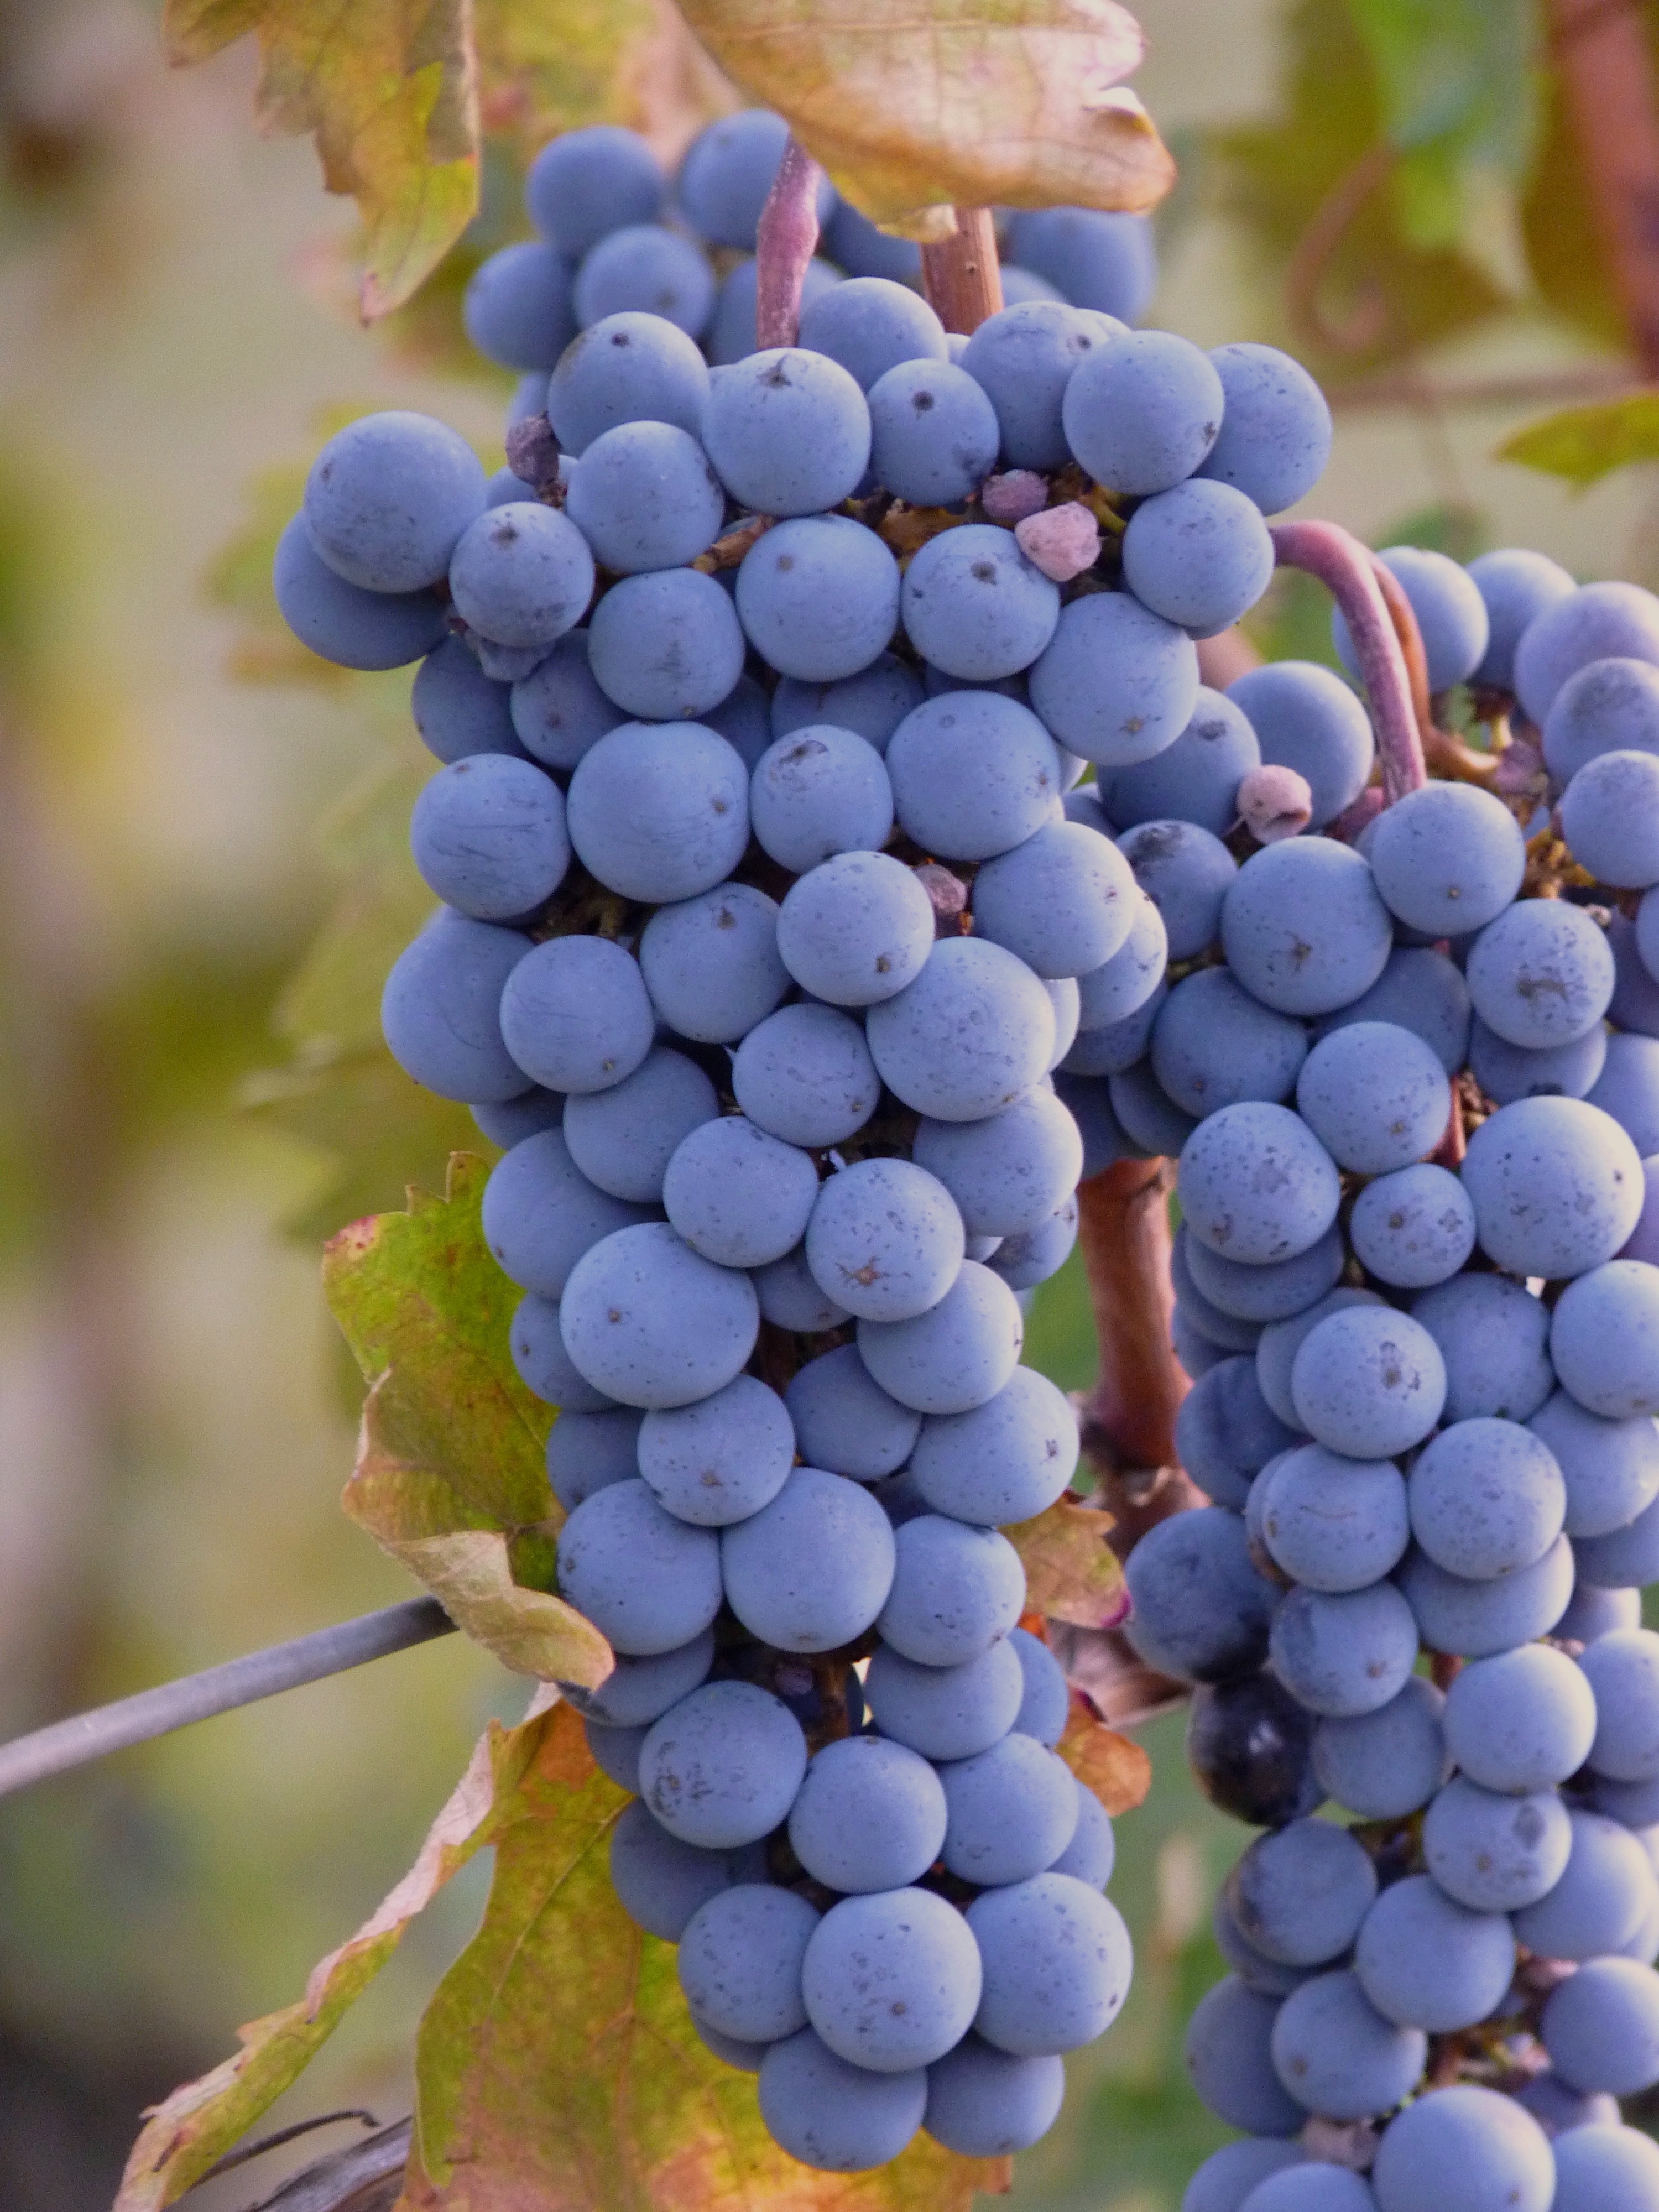
plant, grape, vine, wine, fruit, flower, food, harvest, produce, autumn, blue, grapes, flowering plant, vitis, land plant, grapevine family, zante currant